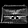
Label: Bag